CHL Canada/Russia Series

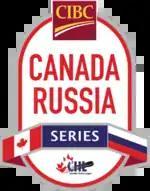
Event logo since 2016.

Canadian Imperial Bank of Commerce became the corporate title sponsor of the CHL Canada/Russia series. CHL teams won the series with 3 regulation wins, and an overtime loss. Alexandre Fortin led all scorers in the event with four points.